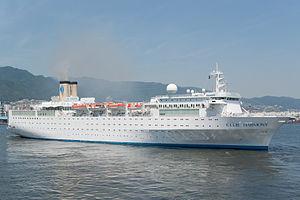
Le Club Harmony est un navire de croisière construit en 1969 par les chantiers navals Wärtsilä de Turku pour la compagnie Rederi AB Nordstjernan. Il est lancé 16 janvier 1969 et mis en service en juin 1969 comme porte-conteneurs sous le nom d’Axel Johnson. En 1986, il est vendu avec deux de ses navires jumeaux, l’Annie Johnson et le Margaret Johnson, à la compagnie Regency Cruises qui souhaite les convertir en navire de croisière, mais la reconstruction est abandonné en octobre 1986 à cause de problèmes financiers et il reste désarmé à Perama sous le nom de Regent Sun jusqu’à son rachat en 1987 par Navyclup, puis par Costa Croisières en 1988 qui le fait convertir en navire de croisière par les chantiers T. Mariotti de Gênes et le remet en service en 1990 sous le nom de Costa Marina dès juillet 1990. En 2011, il est vendu à la compagnie Polaris Shipping qui souhaite l’utiliser sur le marché asiatique, mais l’affaire ne fonctionne pas et le navire est vendu à la casse en 2014 et détruit à Alang.